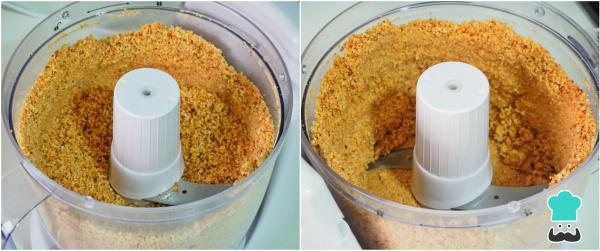
Esta receta es muy fácil pero hay que tener un poco de paciencia. Cuando encendamos el procesador, los cacahuetes pasarán por varias fases. Primero serán triturados y parecerá que vamos a obtener una especie de harina gruesa. No os preocupéis. Hay que esperar. Poco a poco irán soltando el aceite y a estar más húmedos. Se irá formando una pasta que con el tiempo se hará más fluida. Esperaremos hasta obtener la consistencia que nos guste.